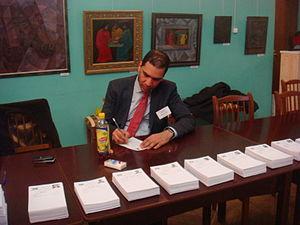
Élections législatives algériennes le 6 mai 2012 en Russie dans le bureau de Saint-Pétersbourg, situé à la Maison des Nationalités, Mokhovaya ulitsa 15.
Les élections législatives de 2012 en Algérie sont des élections législatives qui ont eu lieu le 10 mai 2012 pour élire les 462 députés de l'Assemblée populaire nationale de l'Algérie.